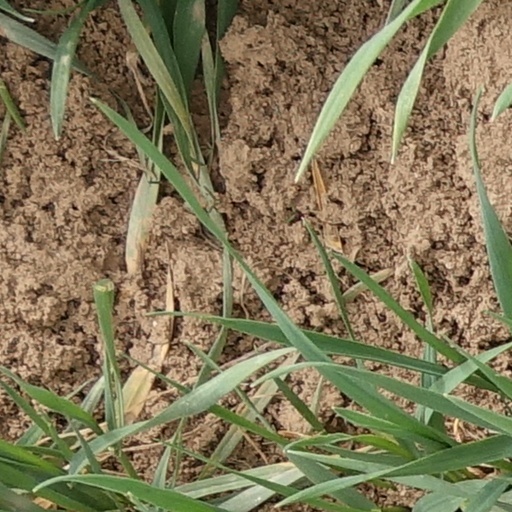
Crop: wheat